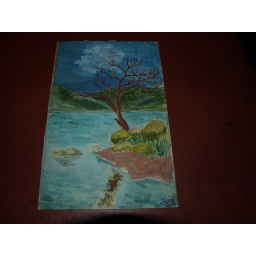
Leafless tree by water